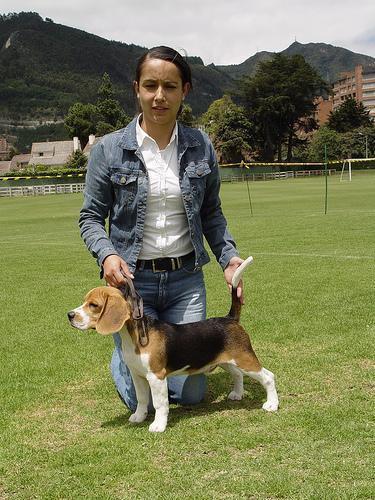
beagle